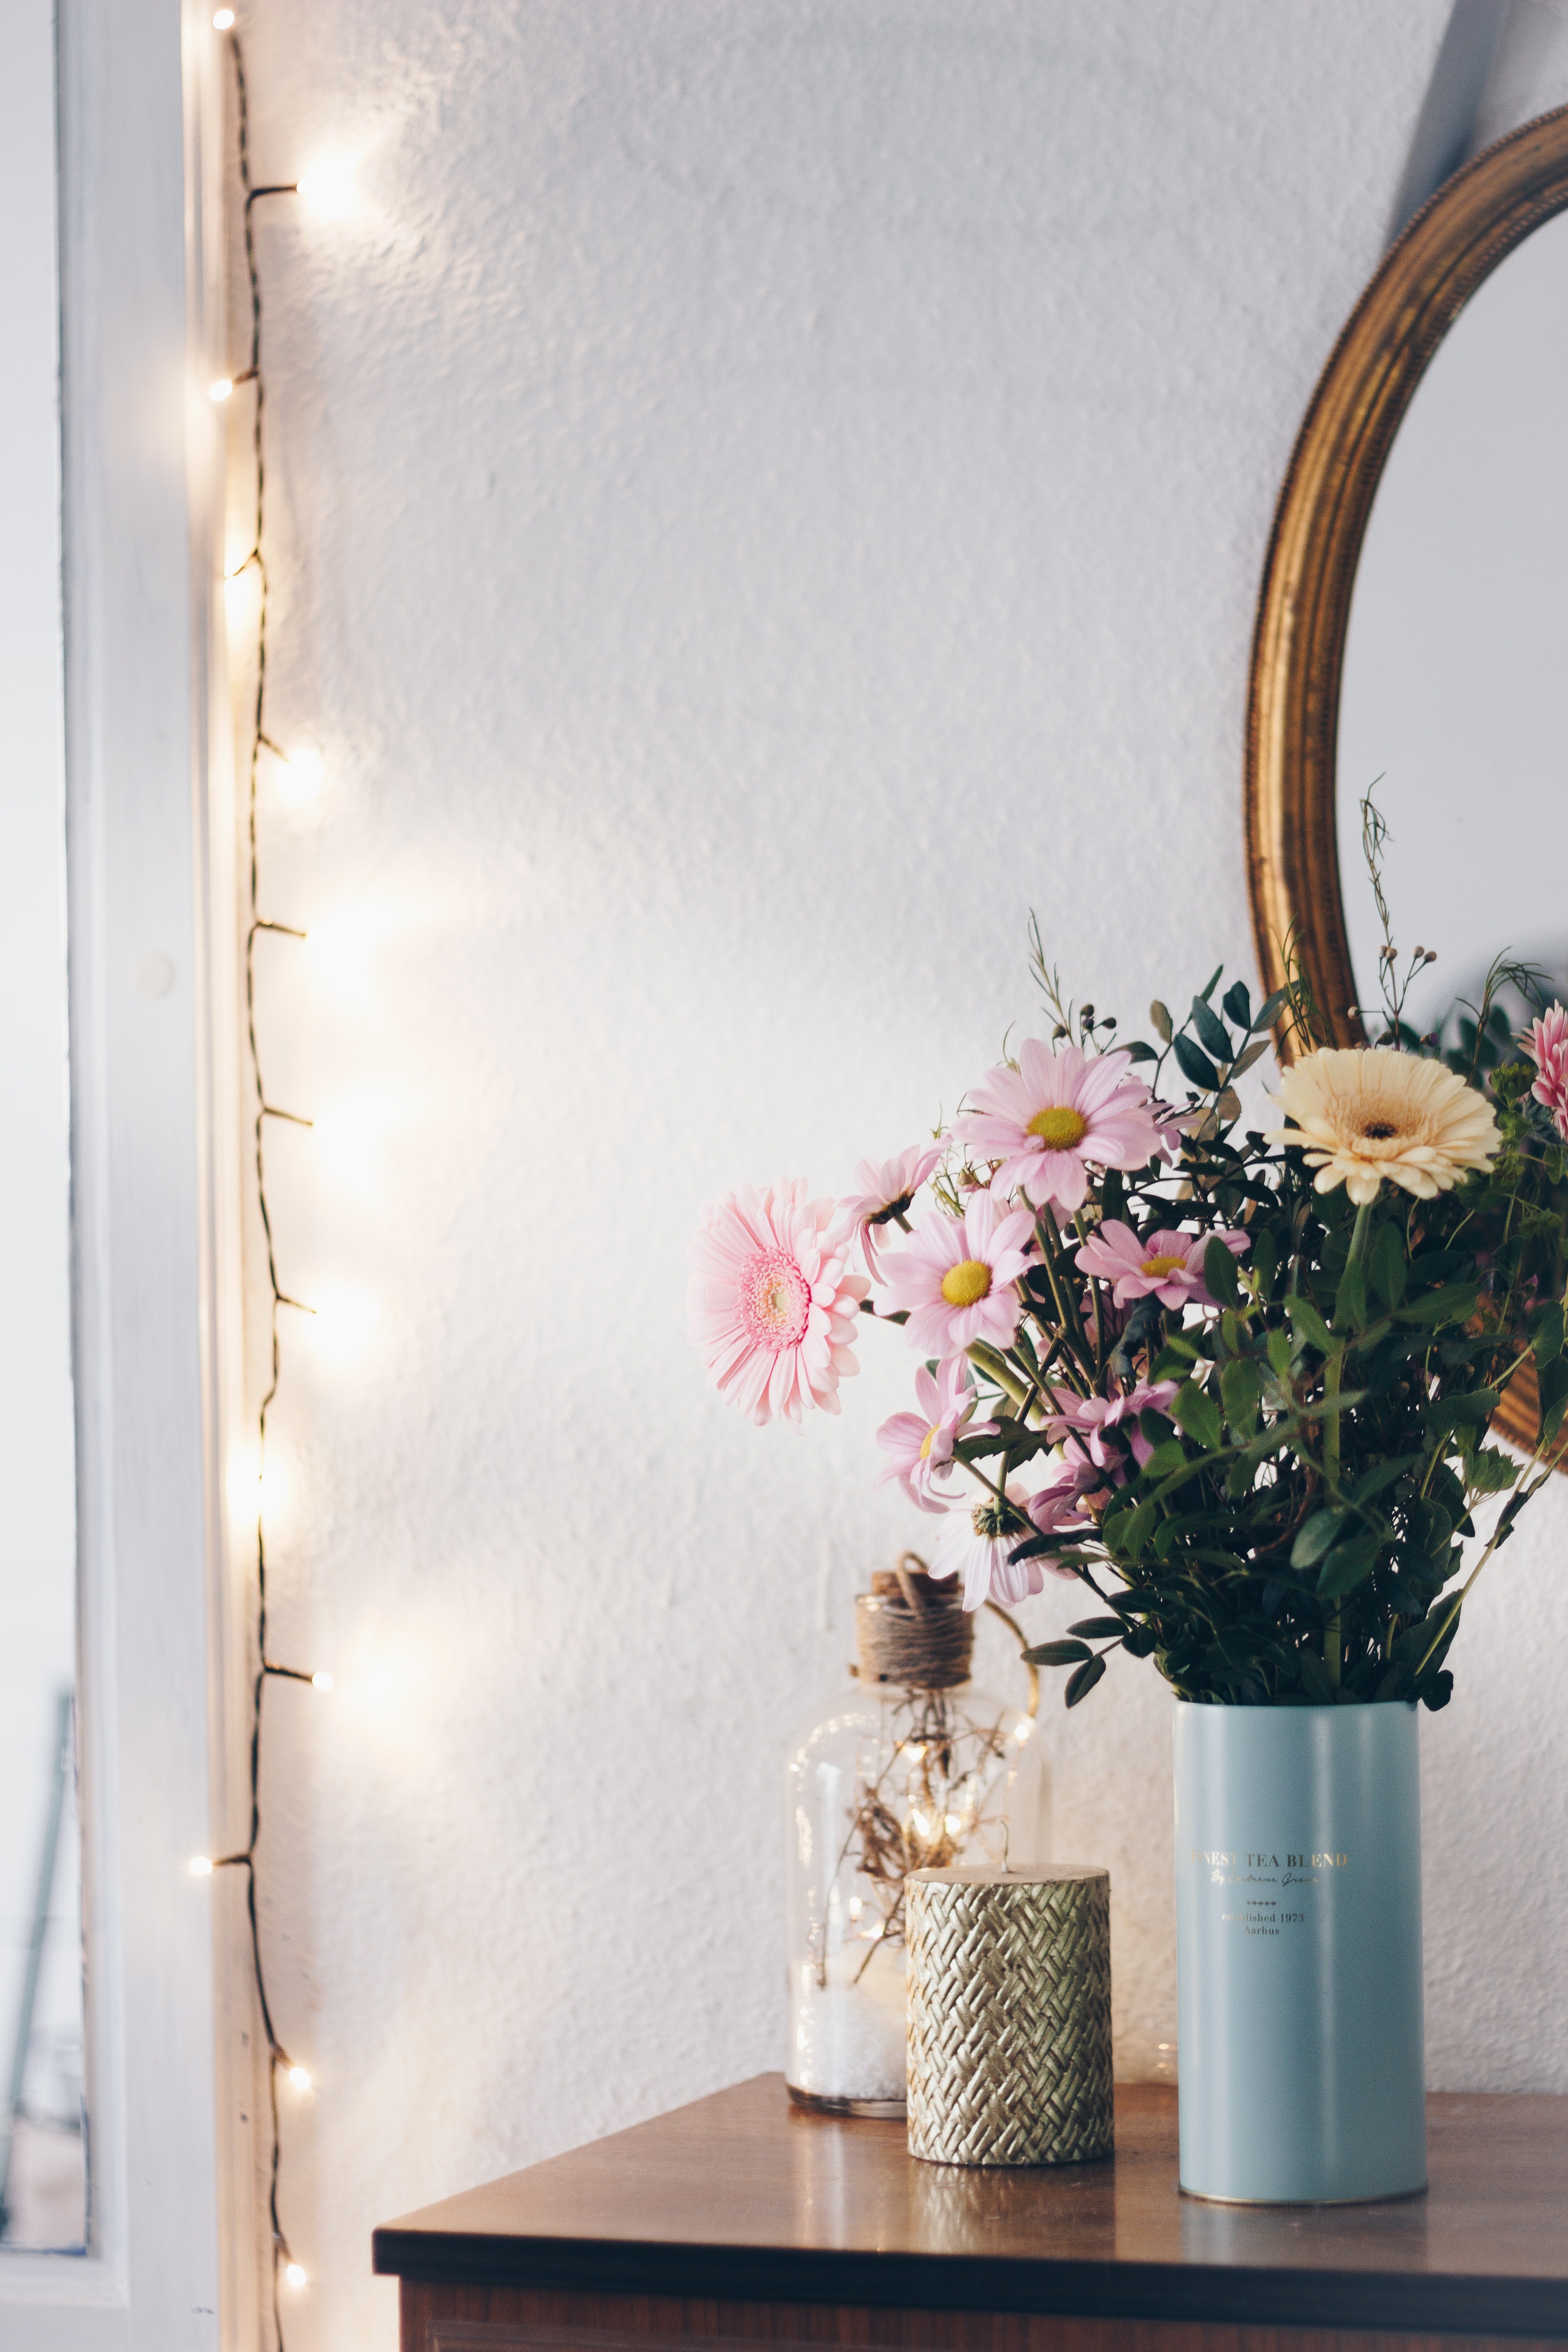
room, floral design, interior design, cut flowers, plant, flower, flower arranging, furniture, home, floristry, still life photography, wallpaper, table, twig, flowerpot, house